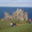
Label: castle